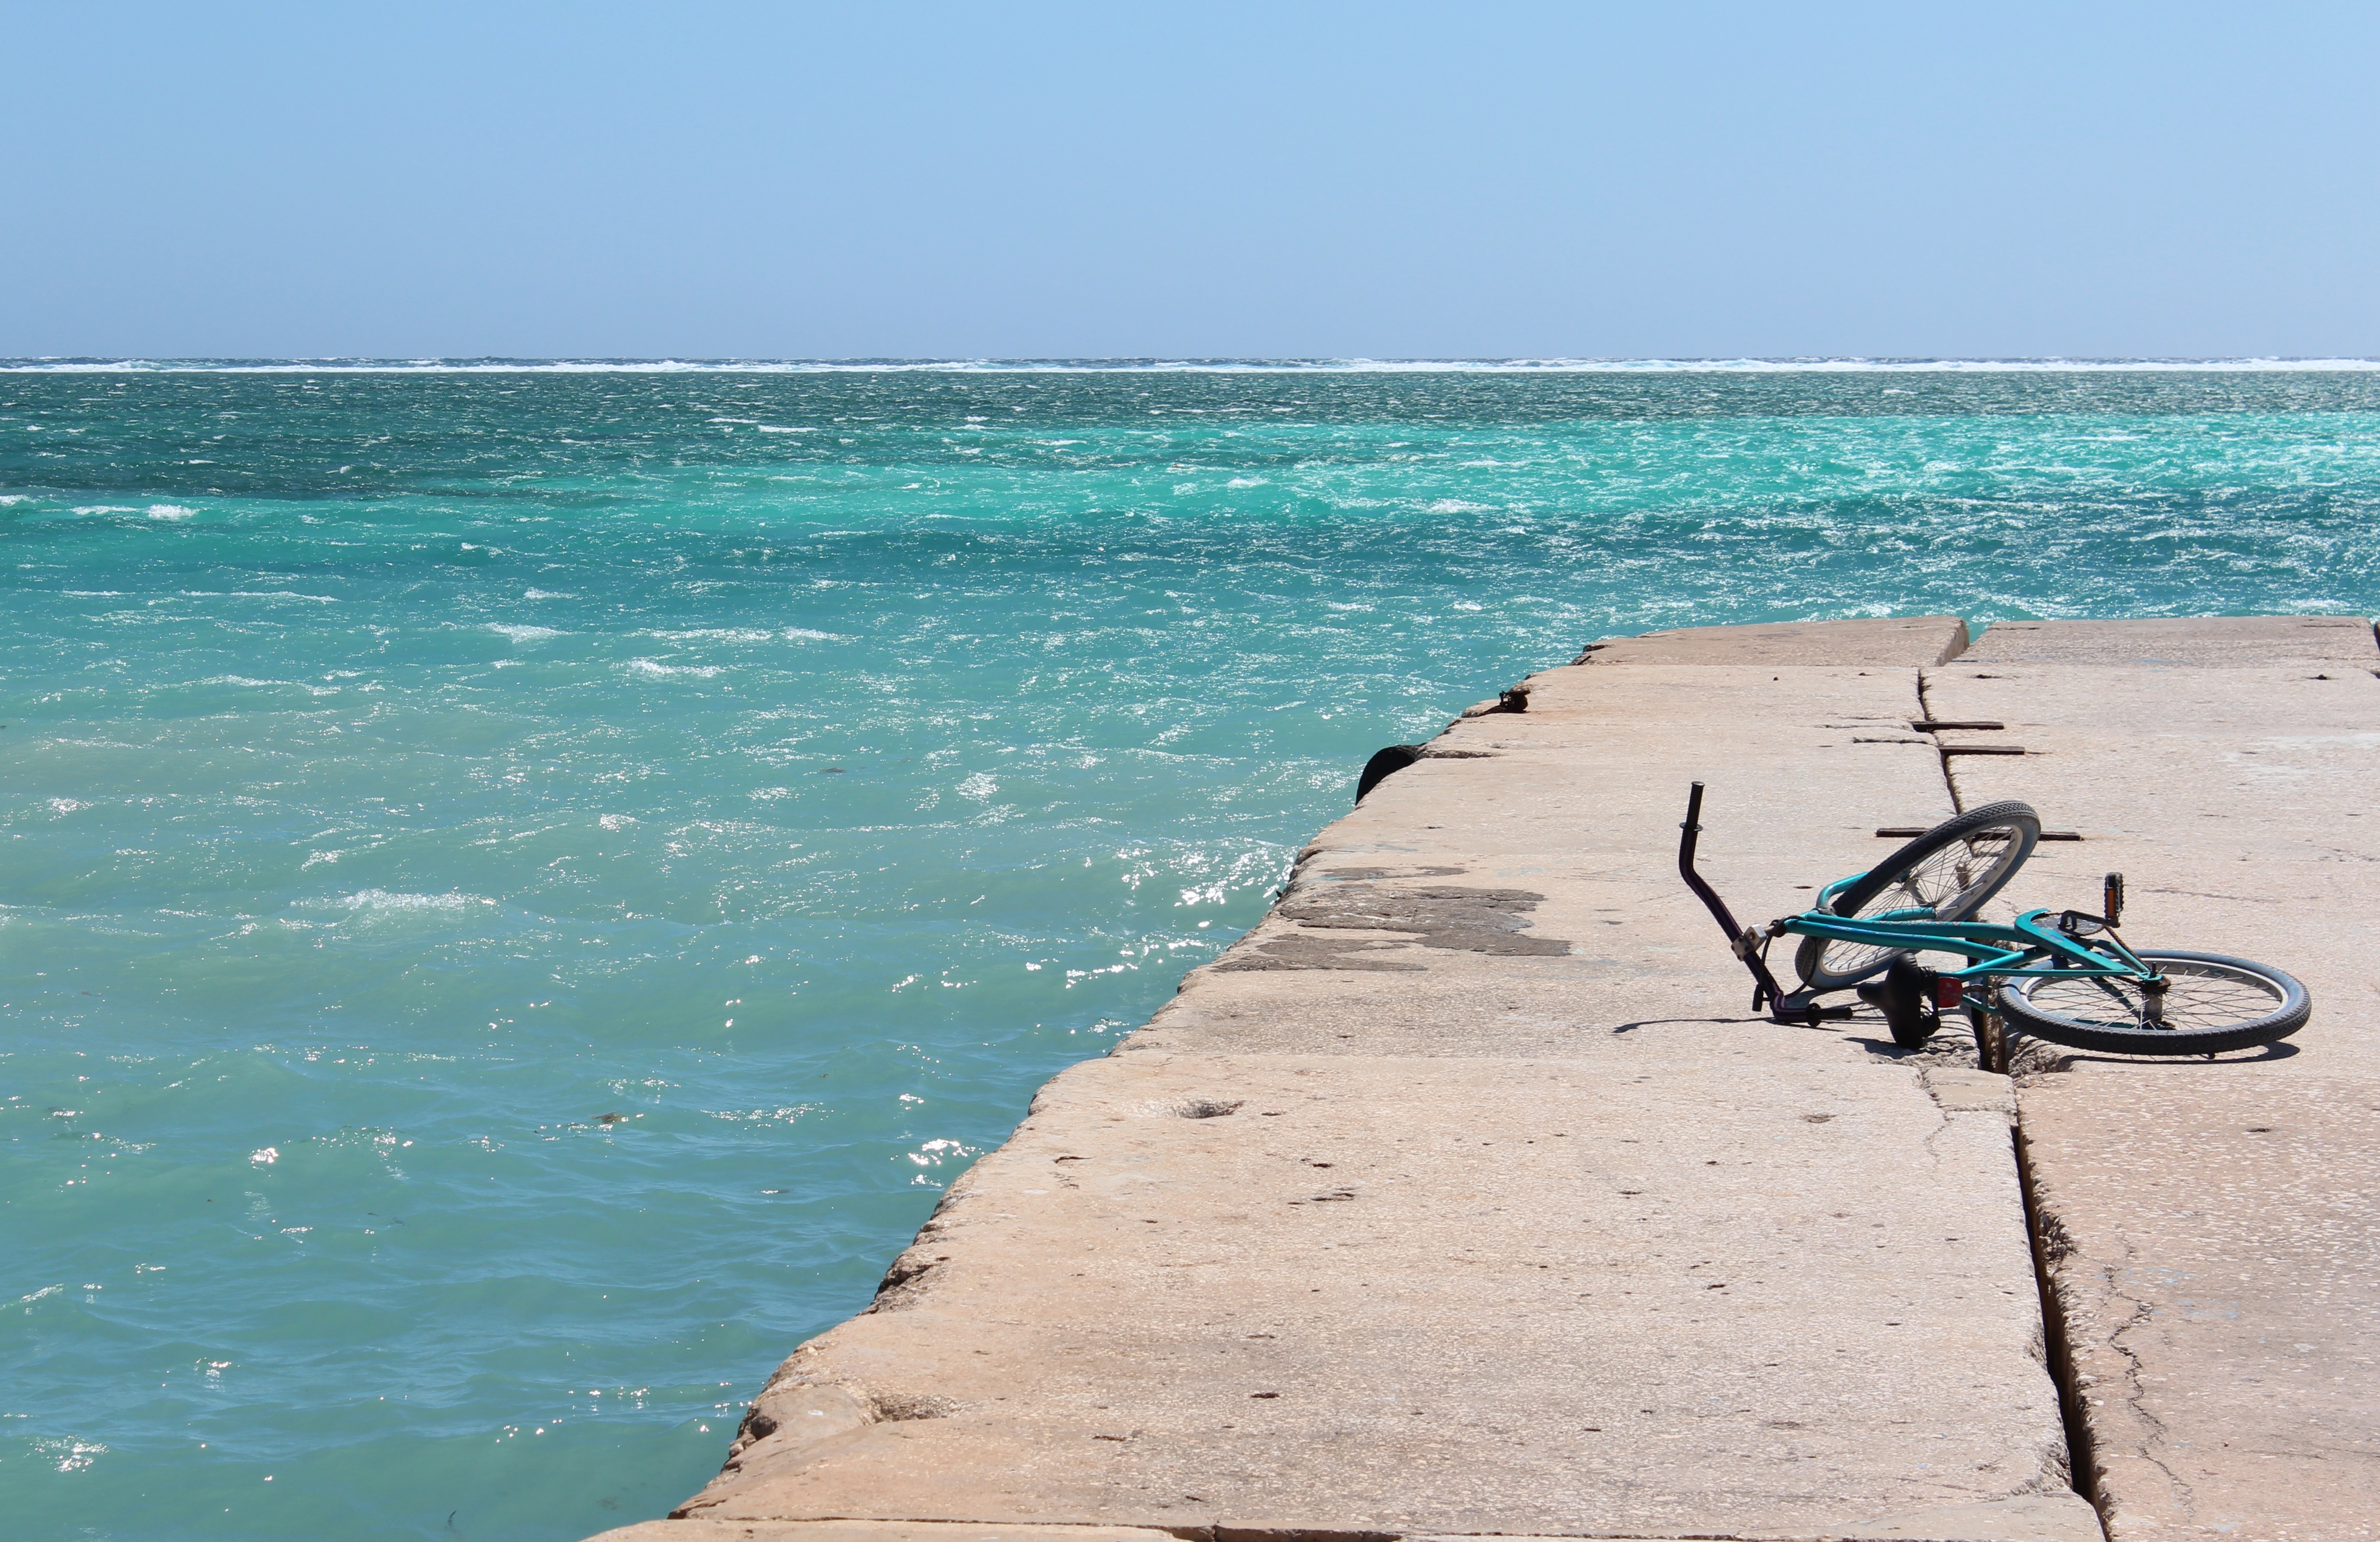
beach, sea, coast, water, nature, outdoor, sand, ocean, shore, wave, adventure, bicycle, bike, summer, vacation, travel, bay, blue, leisure, fitness, body of water, activity, cycling, biking, caribbean, cape